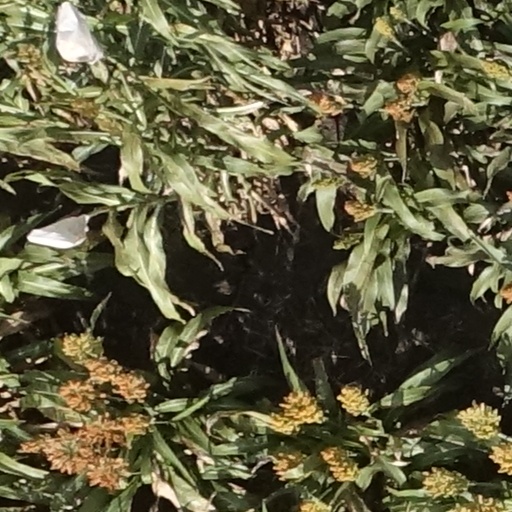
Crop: sorghum